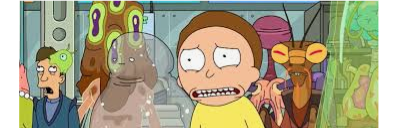
Portrait style: Cartoon Portrait